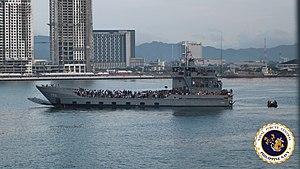
Voici la liste des navires actifs de la marine philippine en 2020.